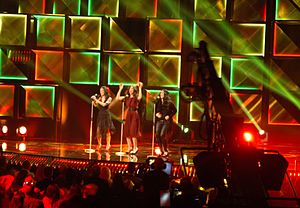
Las Ketchup
Las Ketchup i 2016
"Las Ketchup er en pigegruppe fra Spanien etableret i 2001. Gruppen er mest kendt for deres store hit ""The Ketchup Song fra 2002, der har solgt over 7 millioner eksemplarer på verdensplan.